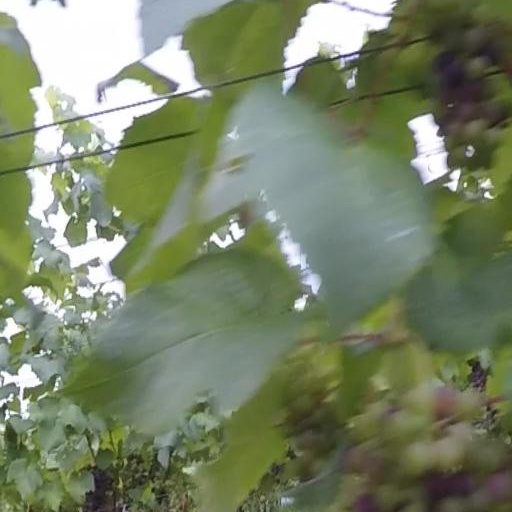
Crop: grape